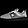
Label: Sneaker